Wilhelm Xylander

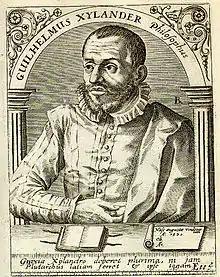
Engraving from "Bibliotheca chalcographica"

Wilhelm Xylander (born Wilhelm Holtzman, graecized to Xylander; 26 December 153210 February 1576) was a German classical scholar and humanist. He served as rector of Heidelberg University in 1564.